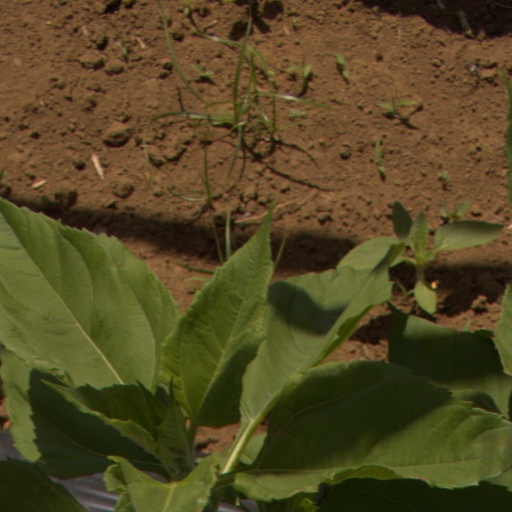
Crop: Jerusalem artichoke